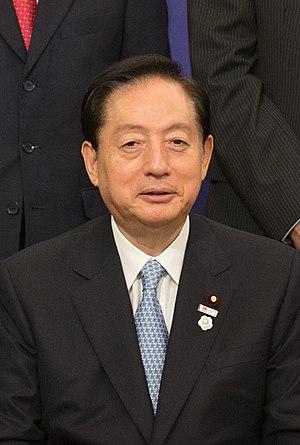
Akihiro Ōta, né le 6 octobre 1945 à Shinshiro, dans la préfecture d'Aichi, est un homme politique japonais. Il est ministre du Territoire, des Infrastructures, des Transports et du Tourisme de 2012 à 2015.
Les 45ᵉ élections à la Chambre des représentants ont eu lieu au Japon le 30 août 2009, un mois avant la fin officielle de la législature issue des précédentes élections de 2005, pour renouveler les 480 élus de la chambre basse de la Diète nationale japonaise.
Cette liste des députés de la 48ᵉ législature de la Chambre des représentants du Japon indique les « représentants » ou « député » élus à la Chambre des représentants du Japon à la suite des élections législatives japonaises de 2017.